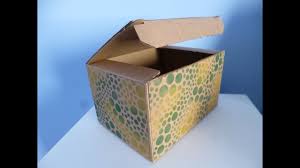
Label: cardboard